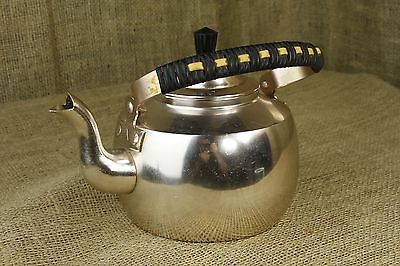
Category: kettle